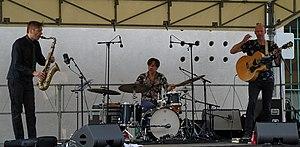
en cocncert au boulingrin.
Hasse Poulsen est un compositeur, chanteur, et guitariste danois de jazz et de musique improvisée né à Copenhague en 1965. Installé à Paris depuis 1997, il est devenu un musicien important de la scène musicale parisienne.